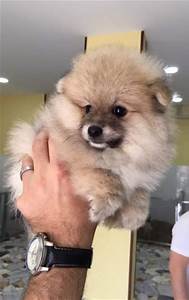
Label: dog